La Baie

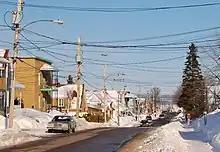
A Port-Alfred residential neighbourhood

According to Statistics Canada, in 2006 the La Baie Borough contained 8,112 dwellings, 7,763 or 95.7% of which were principal residences while 4.3% were second residences. The percentage of dwellings built after 1986 was 22.7% or 1,840 new dwellings, which is slightly above the Saguenay average of 22.1%. Among inhabited dwellings, 6.8% need major repairs, which is 0.1% higher than the city mean. The average value of the borough's dwellings is $103,131, which is lower than the city average of $116,559.